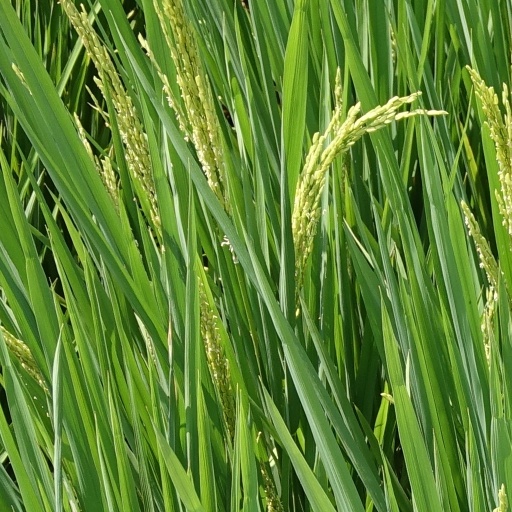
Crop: rice